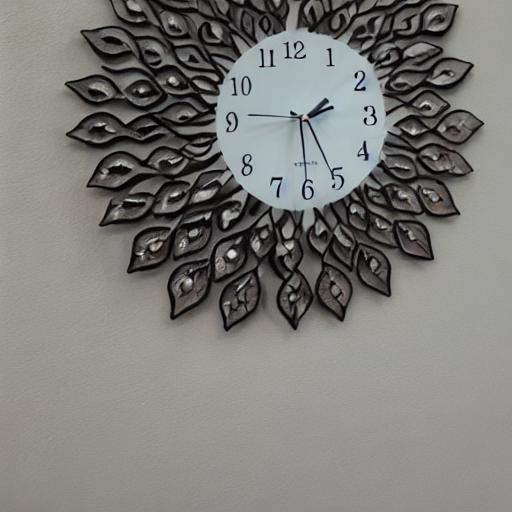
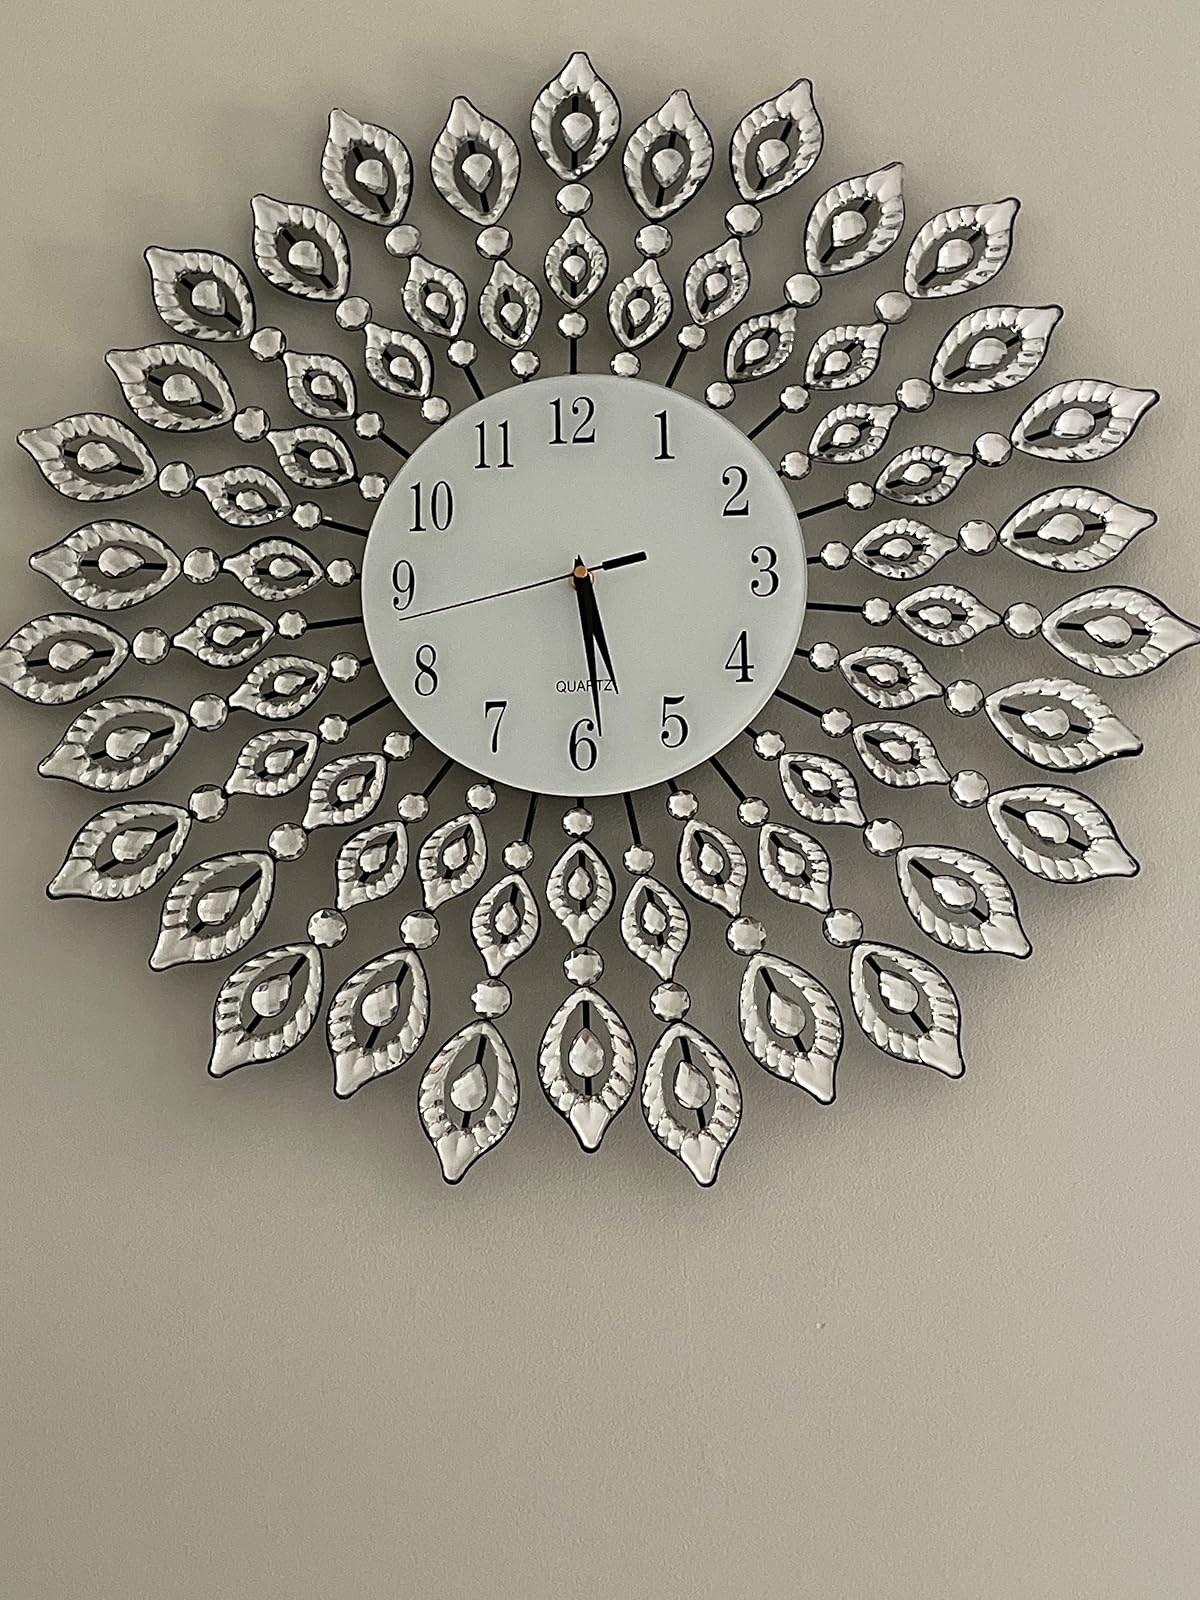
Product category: clock
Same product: no